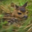
Label: deer